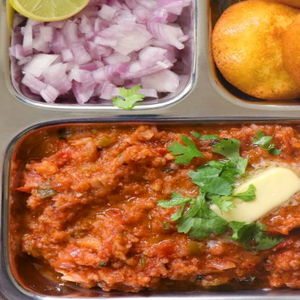
Dish: pavbhaji